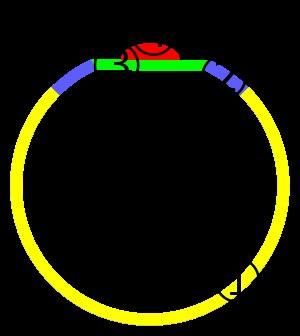
Une bague est un article de joaillerie qui se porte généralement au doigt. De fait, elle a une forme d'anneau, plus ou moins large, serti ou non de pierres et quelquefois gravé. Au même titre que les boucles d'oreilles, les bagues peuvent être constituées de toutes sortes de matériaux, incluant métal, plastique, bois, os et verre. Quand l'anneau comporte une partie sertie, on la désigne sous le terme chaton. La partie sertie est en général une pierre précieuse ou fine comme le diamant, rubis, saphir ou émeraude. Cependant, le choix des matériaux et de la forme donnée au bijou dépendent de la créativité du joaillier, on ne définit donc pas de règles strictes. La seule limite à la mode est le diamètre interne de la bague, qui doit permettre d'y passer un doigt. Une bague, par sa forme et le matériau dont elle est constituée peut avoir de nombreuses symboliques.
Le chaton d'une bague, appelé aussi « tête de bague », est la partie supérieure centrale de la bague qui accueille la pierre précieuse ou l’inscription.